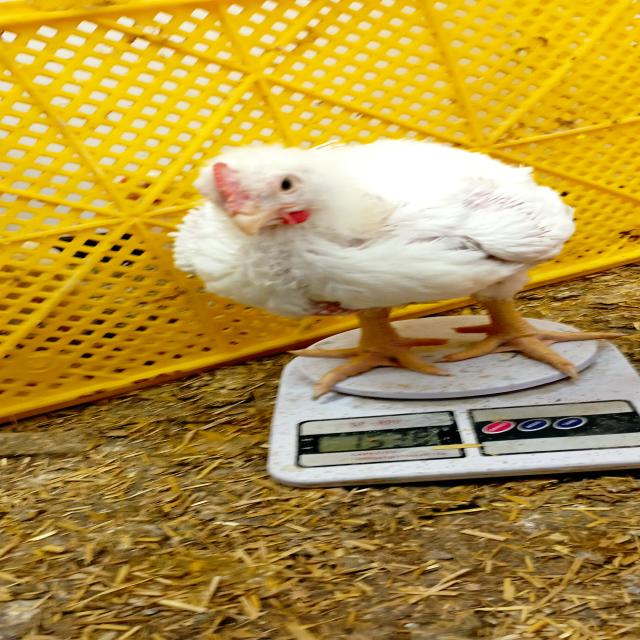
Weight: 1538 g